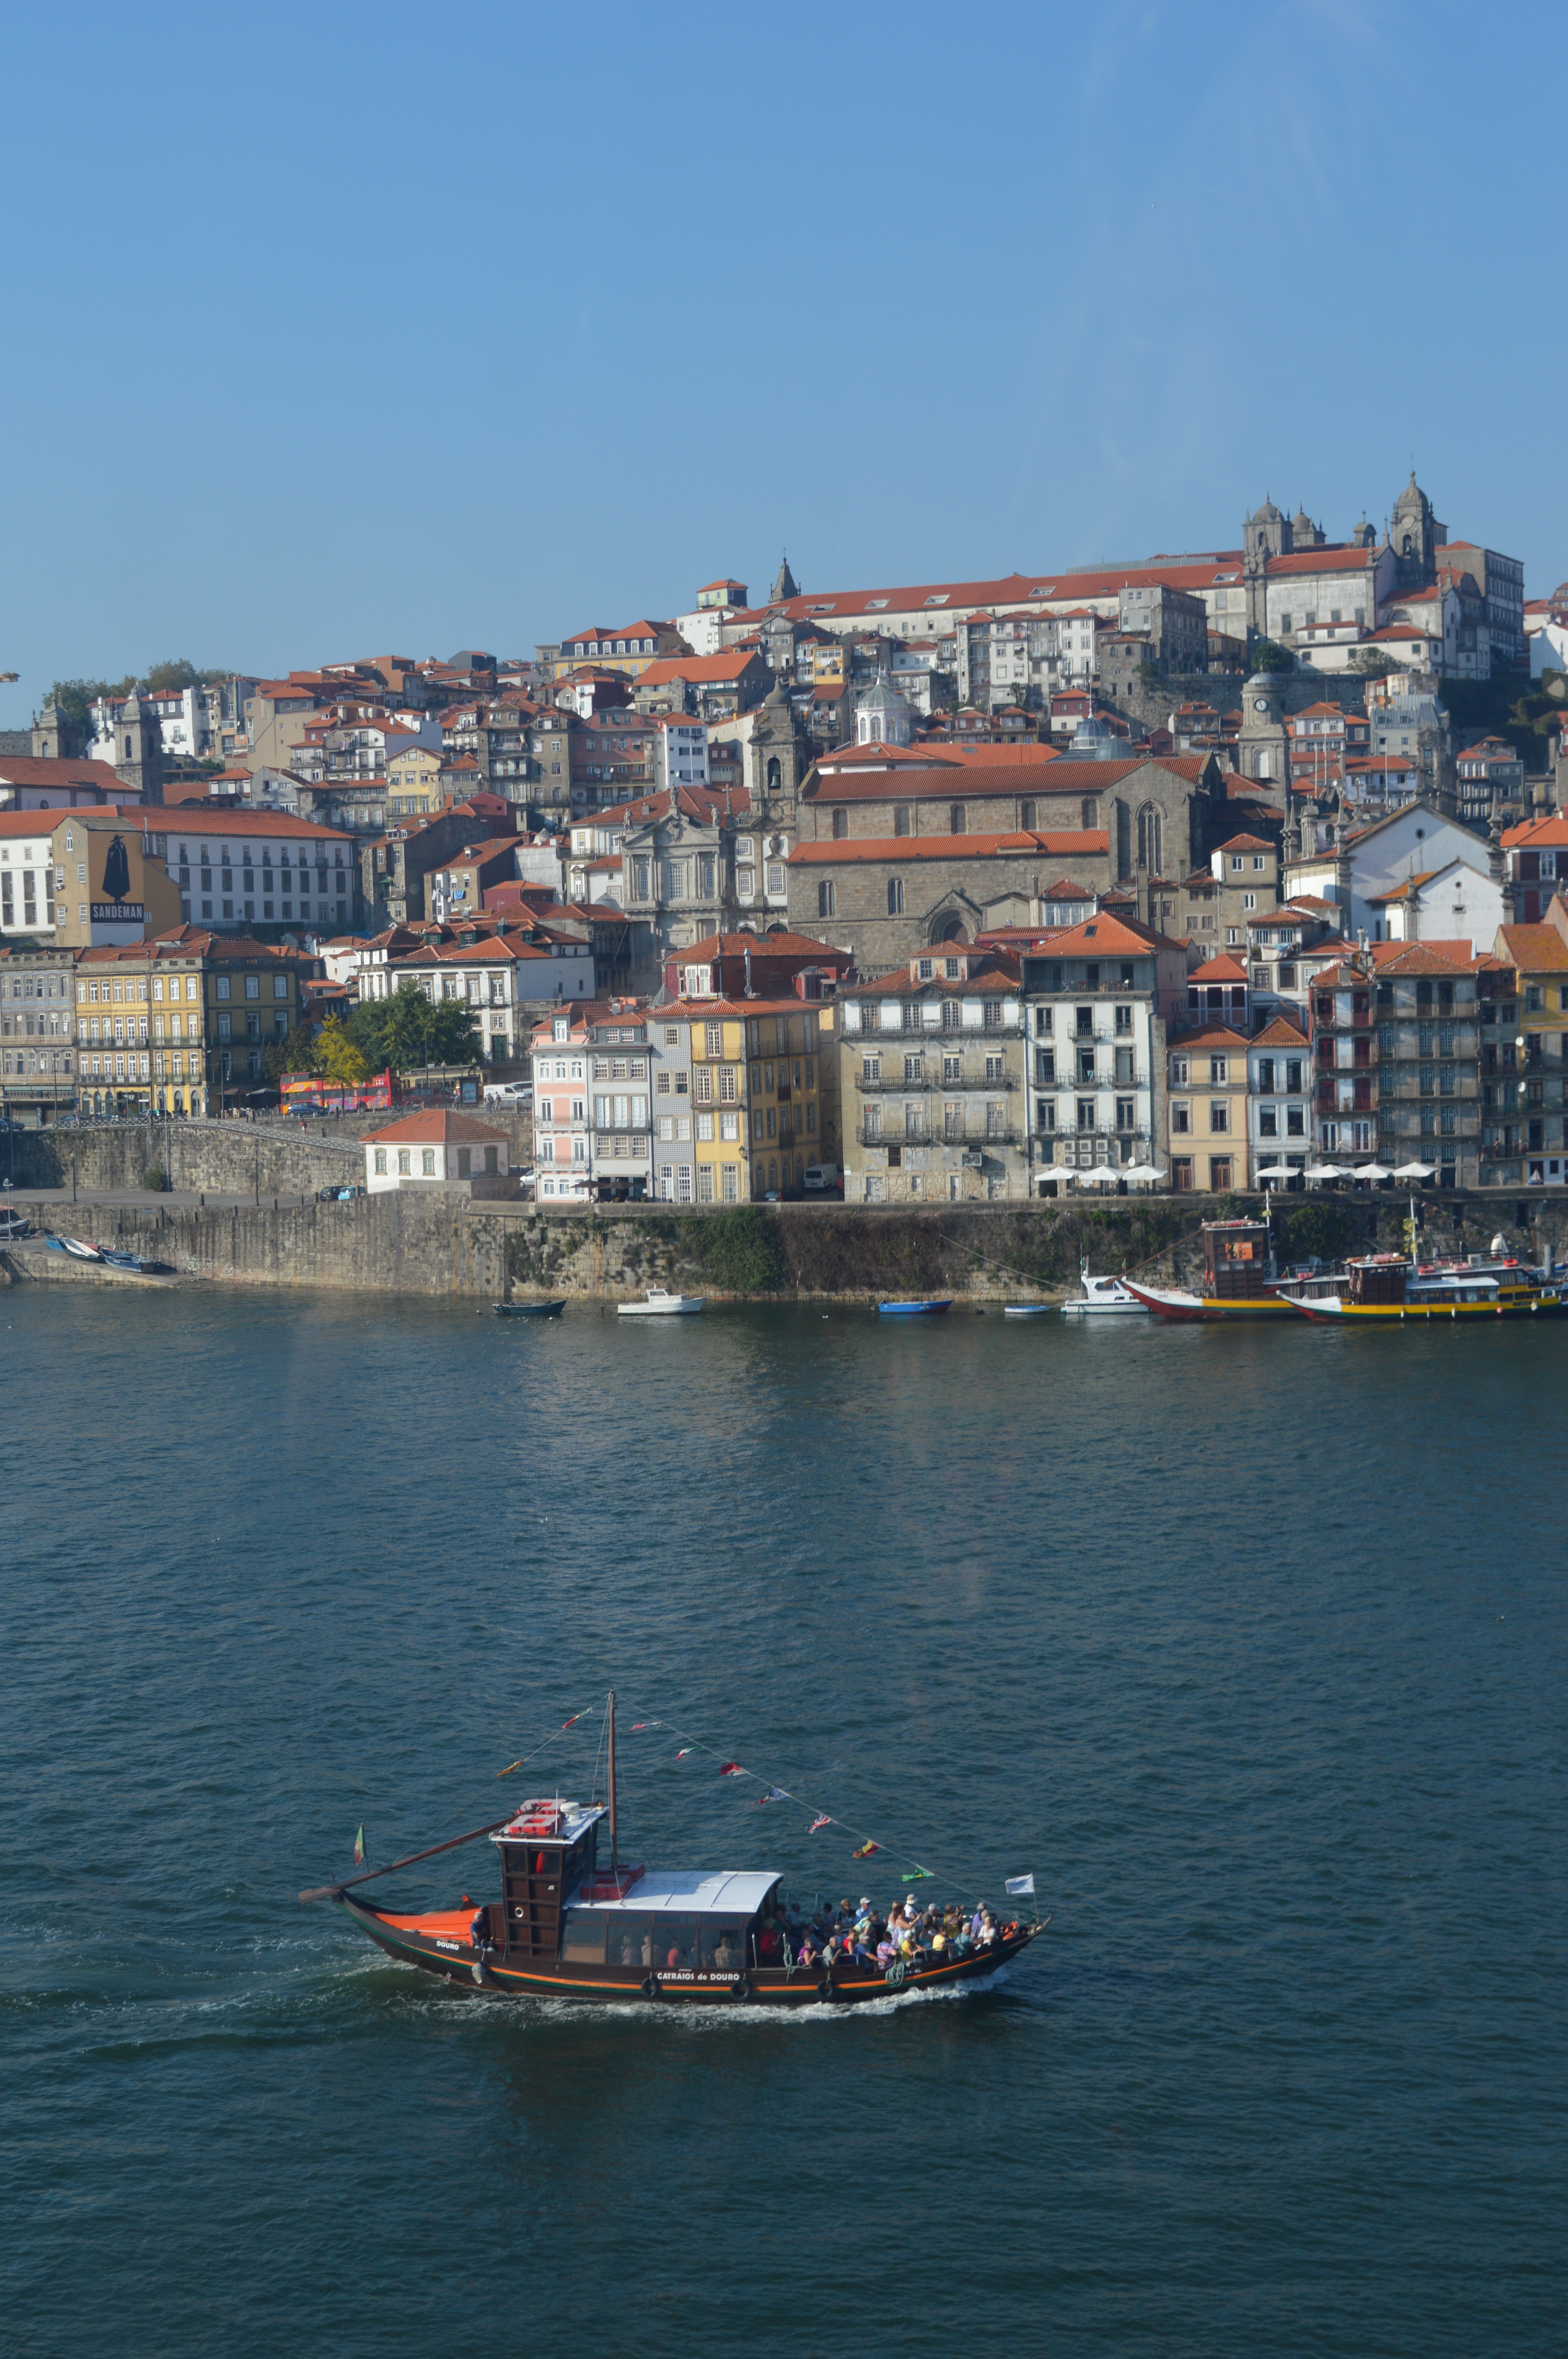
sea, coast, boat, view, city, river, ship, summer, transport, vehicle, holiday, bay, harbor, port, tourism, waterway, city view, body of water, cruise, boating, houses, portugal, channel, watercraft, roofs, quay, passenger ship